Siege of Dubrovnik

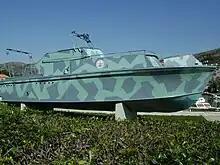
"Sveti Vlaho", the first vessel of the Armed Boats Squadron Dubrovnik, is on permanent display in Dubrovnik

On 2–3 December, the JNA resumed infantry weapons fire against the Old Town, followed by mortar fire against Fort Imperial on 4 December. The heaviest bombardment of the Old Town started at 5:48 am on 6 December. The Old Town was struck by 48 missiles, 232 and 364 mortar shells, as well as 22 wire-guided missiles. Two impact craters indicated the use of heavier weapons. The bombardment was concentrated on Stradun—the central promenade of the Old Town—and areas north-east of Stradun, while other parts of the Old Town sustained relatively few impacts. The attack subsided at 11:30 am. It killed 13 civiliansthe heaviest loss of civilian life during the siege. The Dubrovnik Inter-University Centre library containing 20,000 volumes was also destroyed in the attack and the Libertas Hotel was bombarded by JNA artillery aiming to kill firefighters putting out fires caused by an attack earlier that day. The 6 December attack of the Old Town was met with strong protests from the international media, UNESCO Director-General Federico Mayor Zaragoza, Special Envoy of the Secretary-General of the United Nations Cyrus Vance and the ECMM on the day of the bombardment. Later that day, the JNA issued a statement of regret and promised an inquiry. On 7 December, representatives of the JNA visited the Old Town to inspect the damage but no further actions were noted.